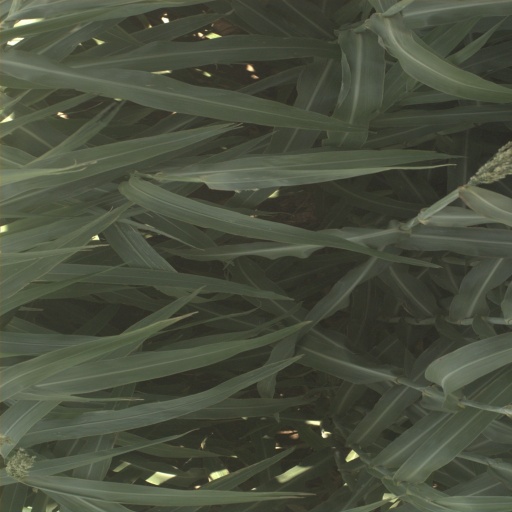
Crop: sorghum